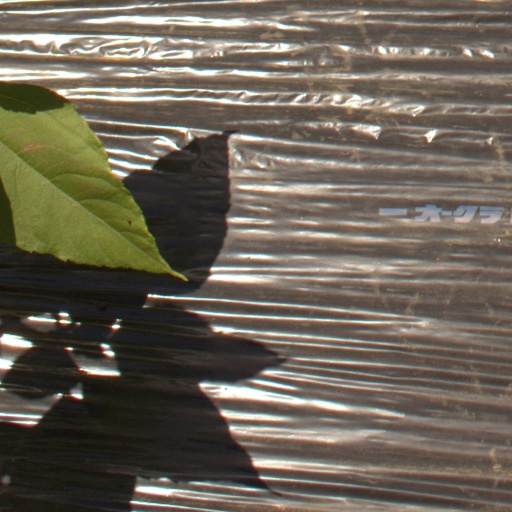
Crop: Jerusalem artichoke